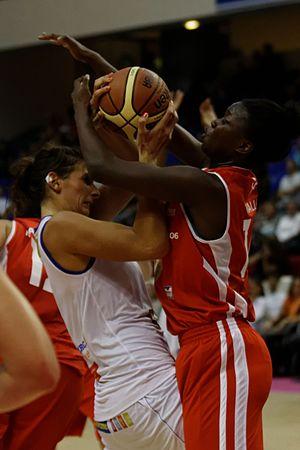
L'équipe de France commence sa saison 2016 en poursuivant les qualifications pour le Championnat d'Europe de basket-ball féminin 2017.